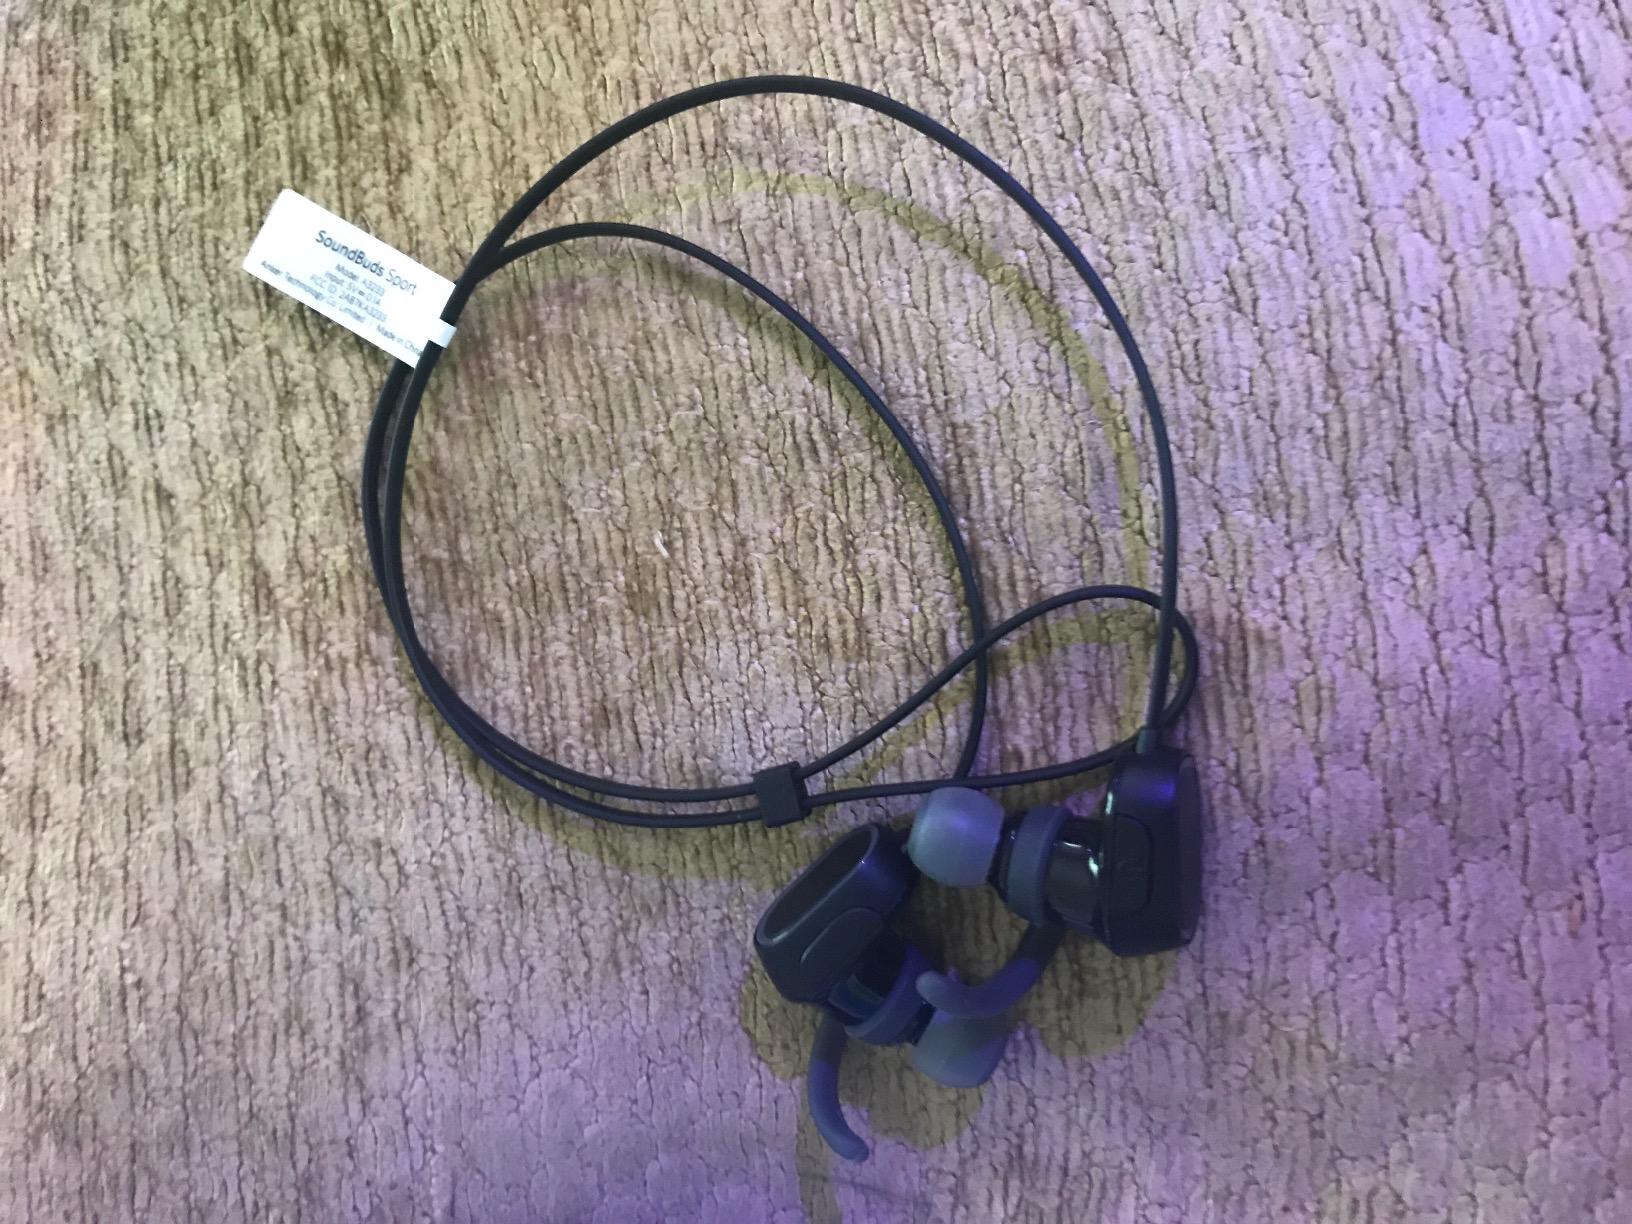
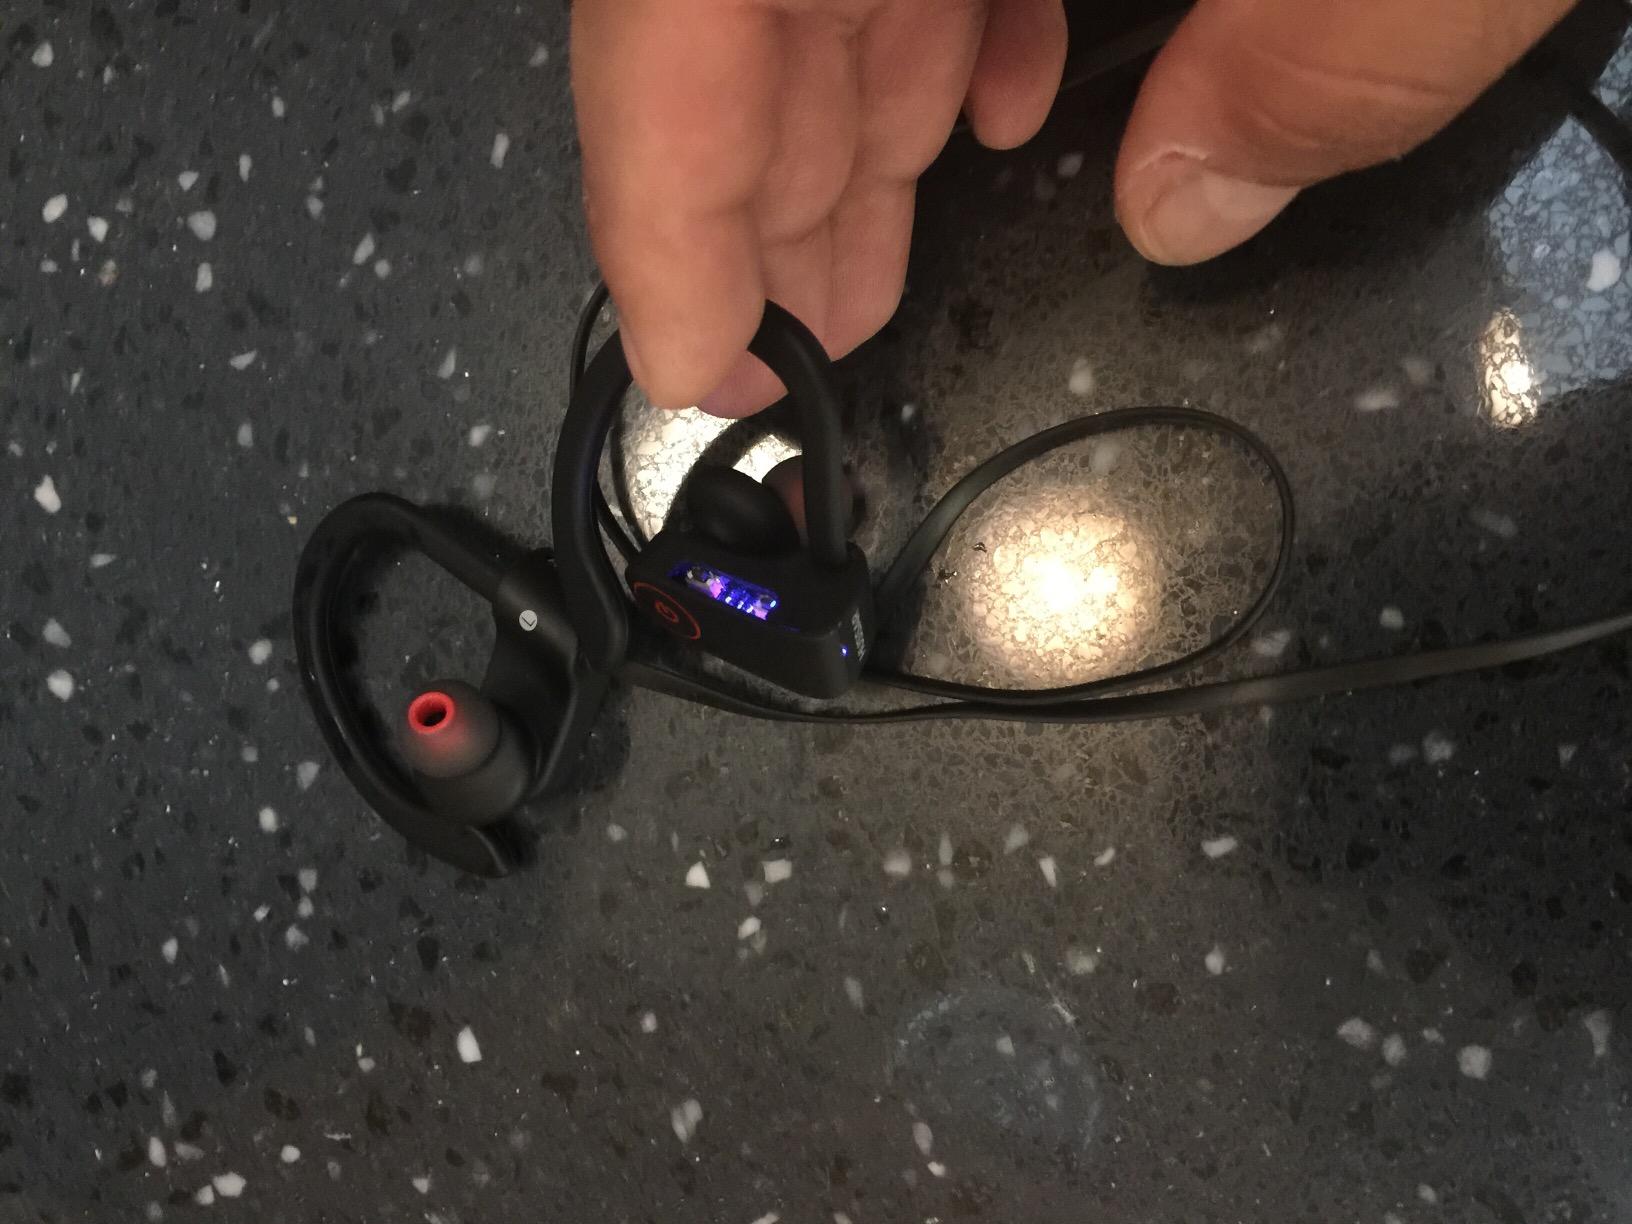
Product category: headphones
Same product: no